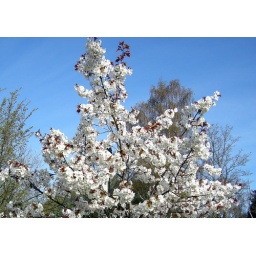
tree in car park at work, cropped to get rid of annoying pole